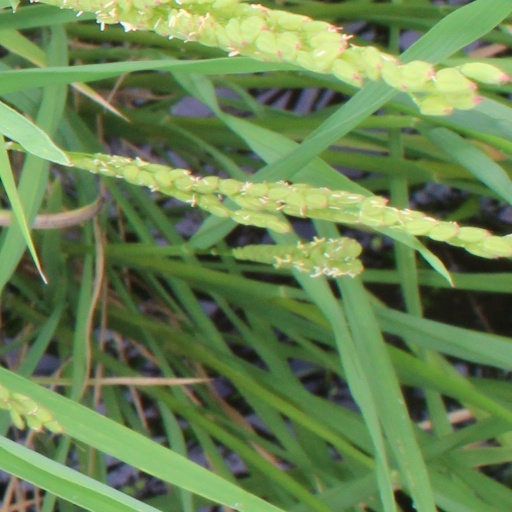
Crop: rice